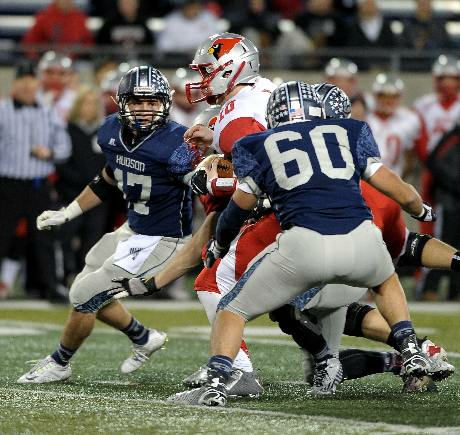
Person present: Yes